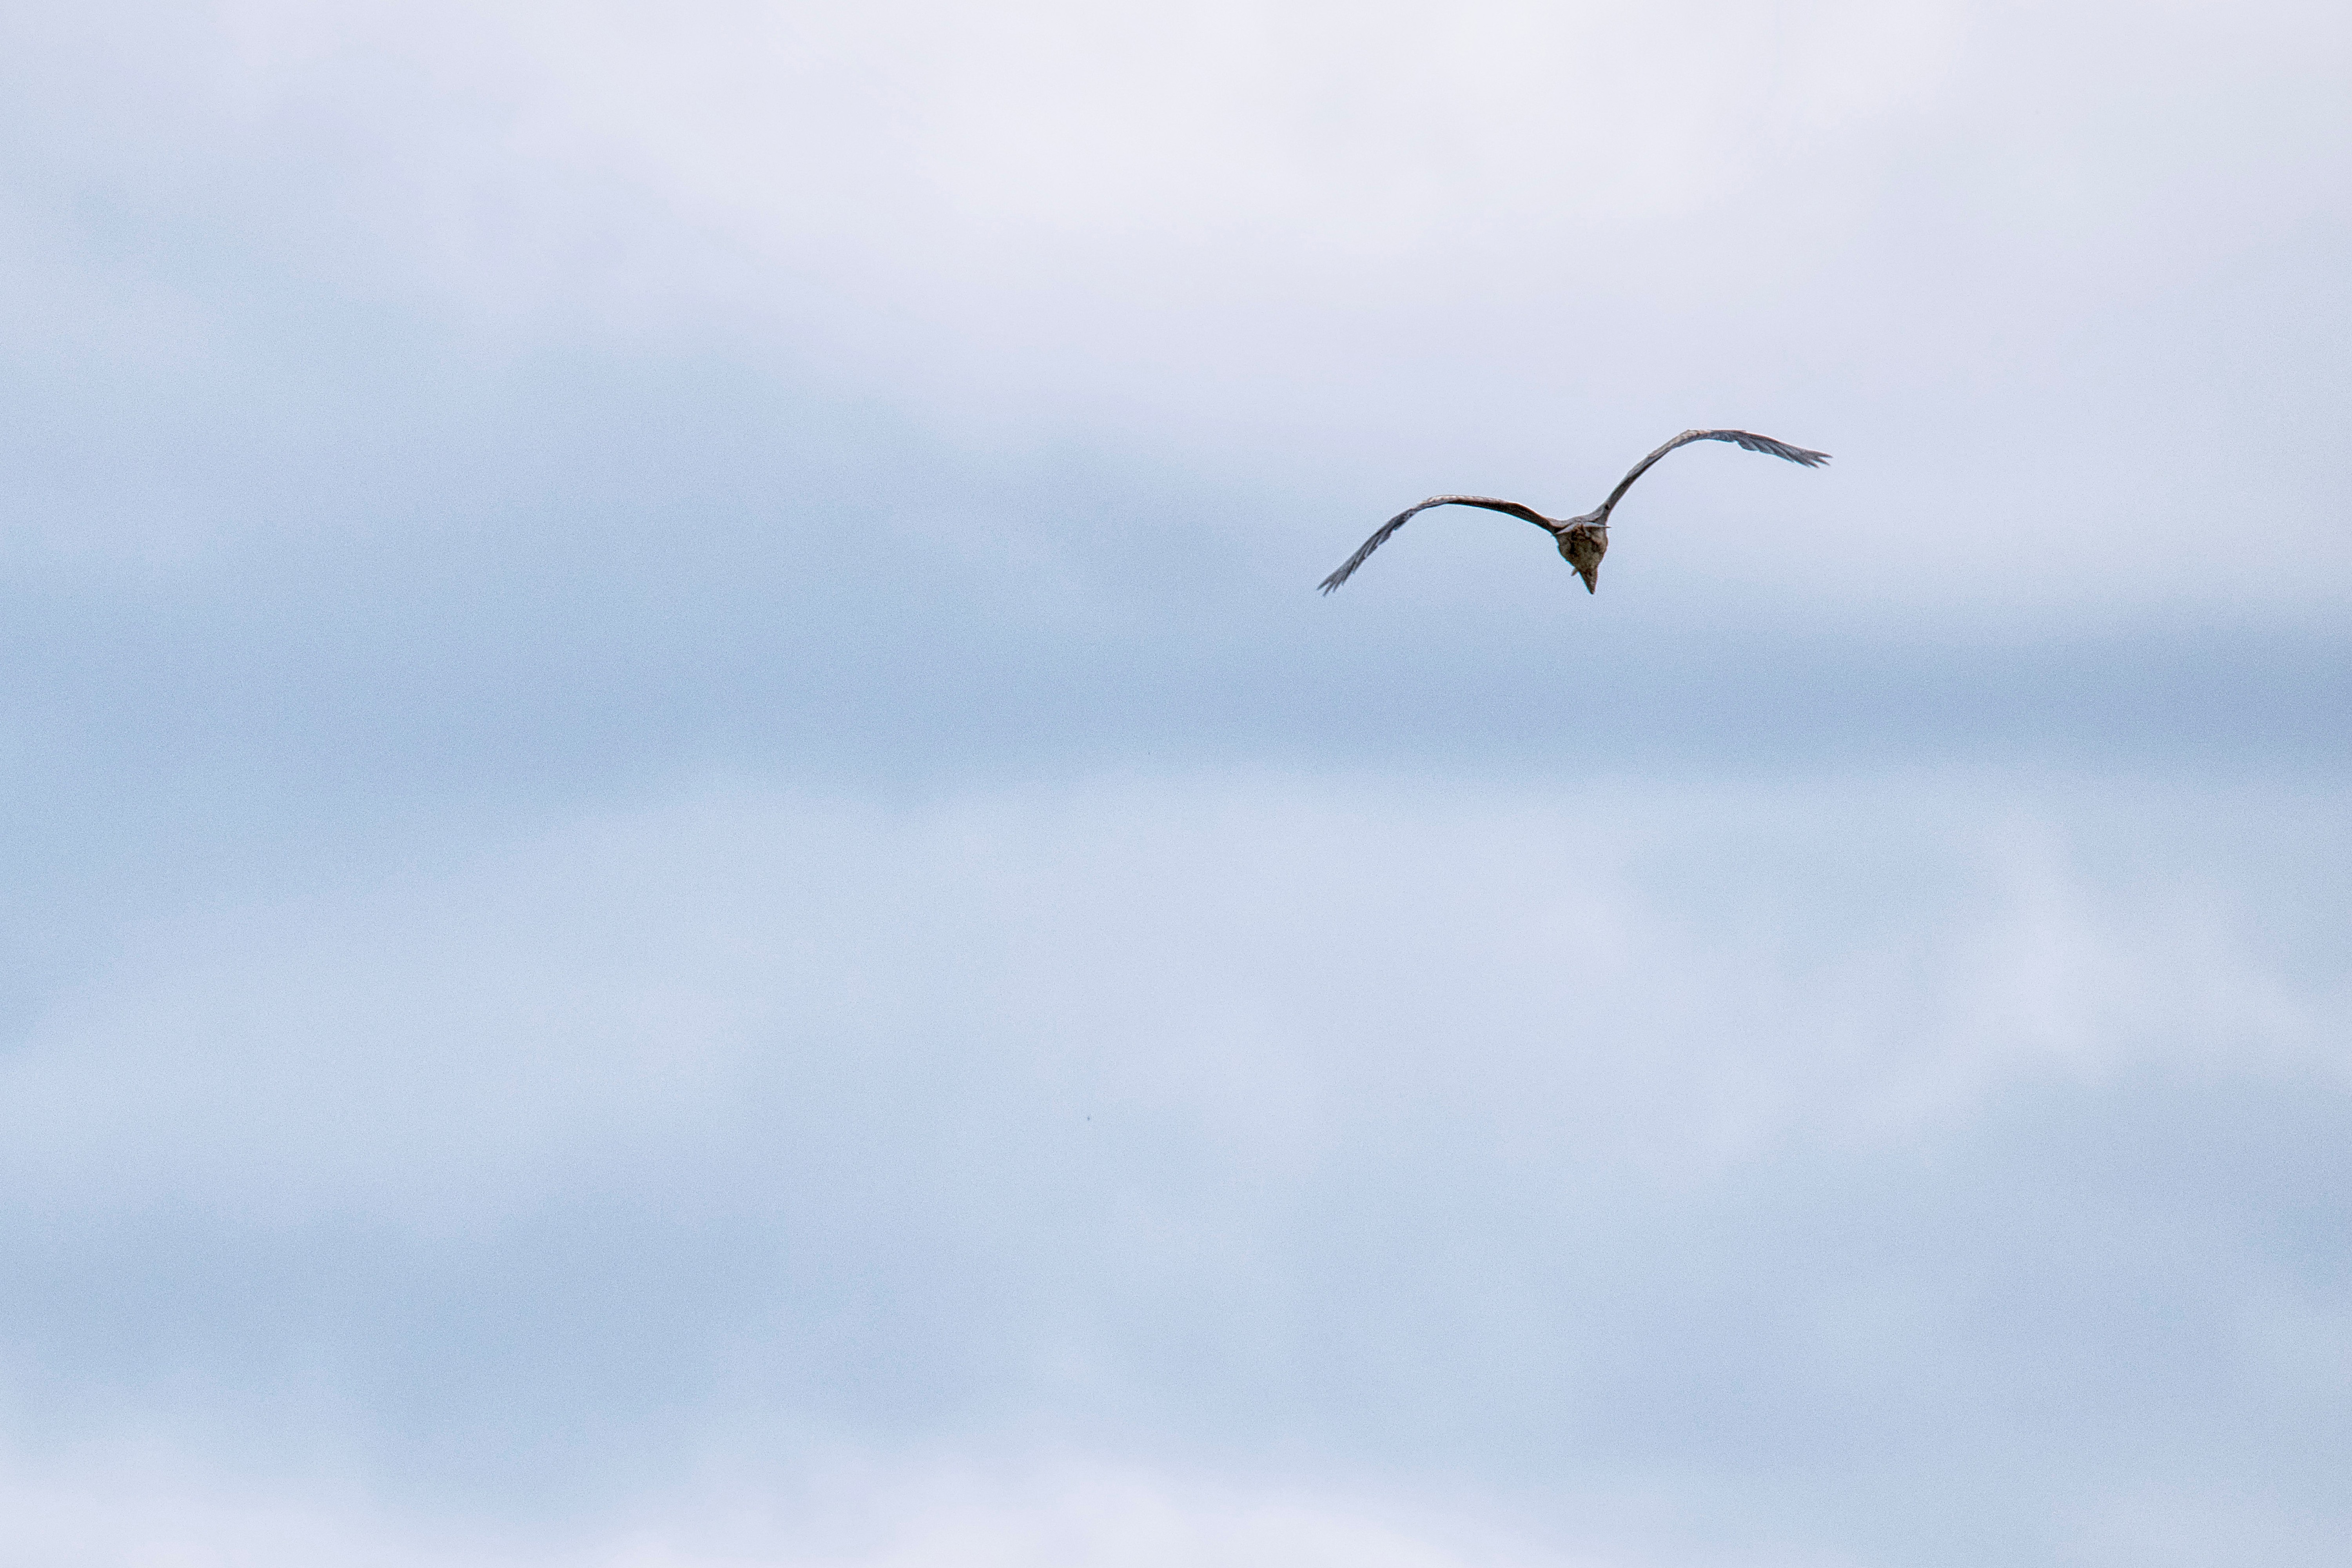
bird, wing, cloud, sky, seabird, gull, flight, blue, grand, great, canada, vertebrate, quebec, heron, sherbrooke, oiseau